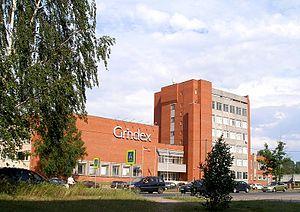
Façade de l'entreprise pharmaceutique Grindeks dans le voisinage de Šķirotava, rue Krustpils à Riga (Lettonie). Photo de Jānis Vilniņš. 2010.
AS Grindeks est une société lettone établie à Riga, fondée le 17 octobre 1991, cotée à la bourse des valeurs de Riga et produisant des produits pharmaceutiques, médicaux et de médecine phytochimique. Un des principaux produits de la société est le Meldonium.
Šķirotava est un voisinage de Riga situé sur la rive droite de la Daugava dans l'arrondissement de Latgale.